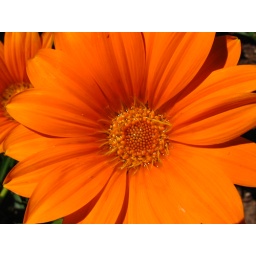
It's nice to see an orange flower every once in a while : )